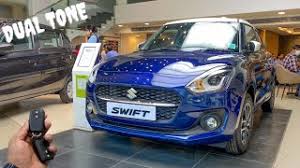
Label: noambulance